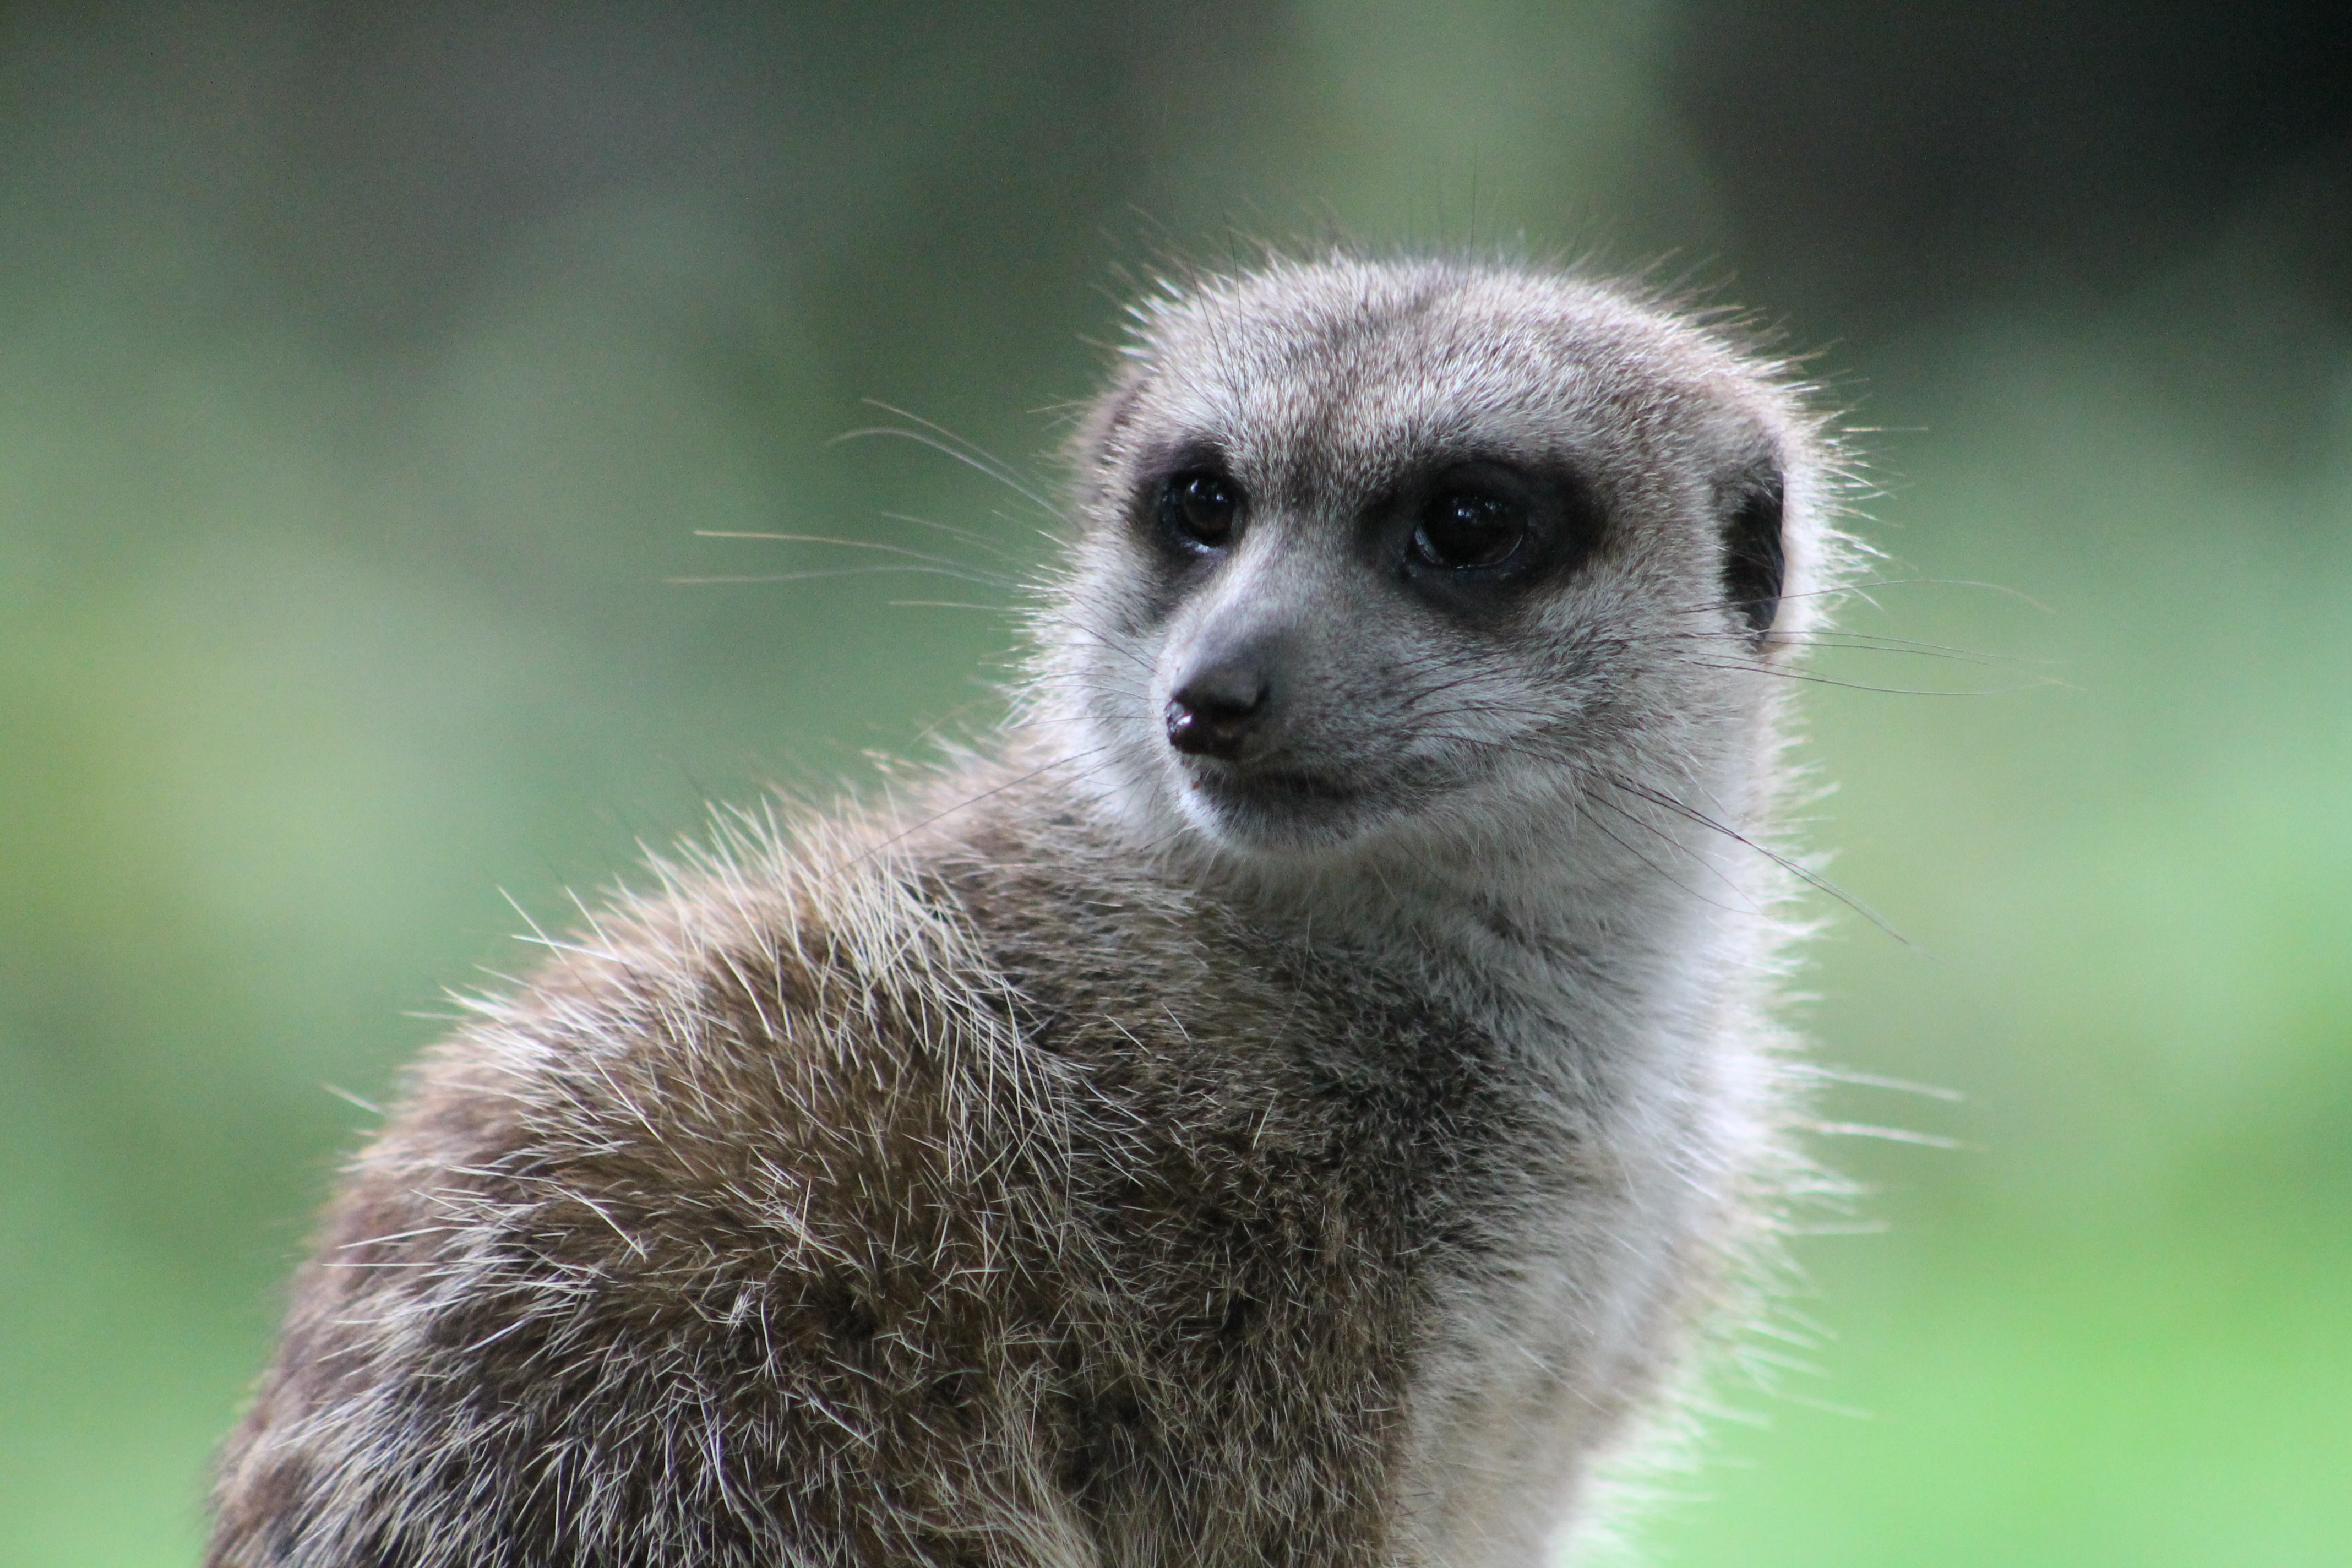
wildlife, mammal, fauna, close up, whiskers, vertebrate, meerkat, mongoose